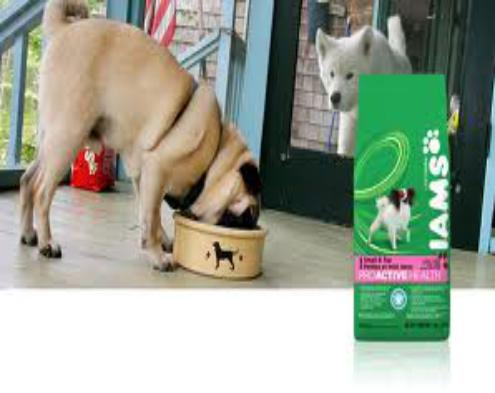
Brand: Iams
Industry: Food